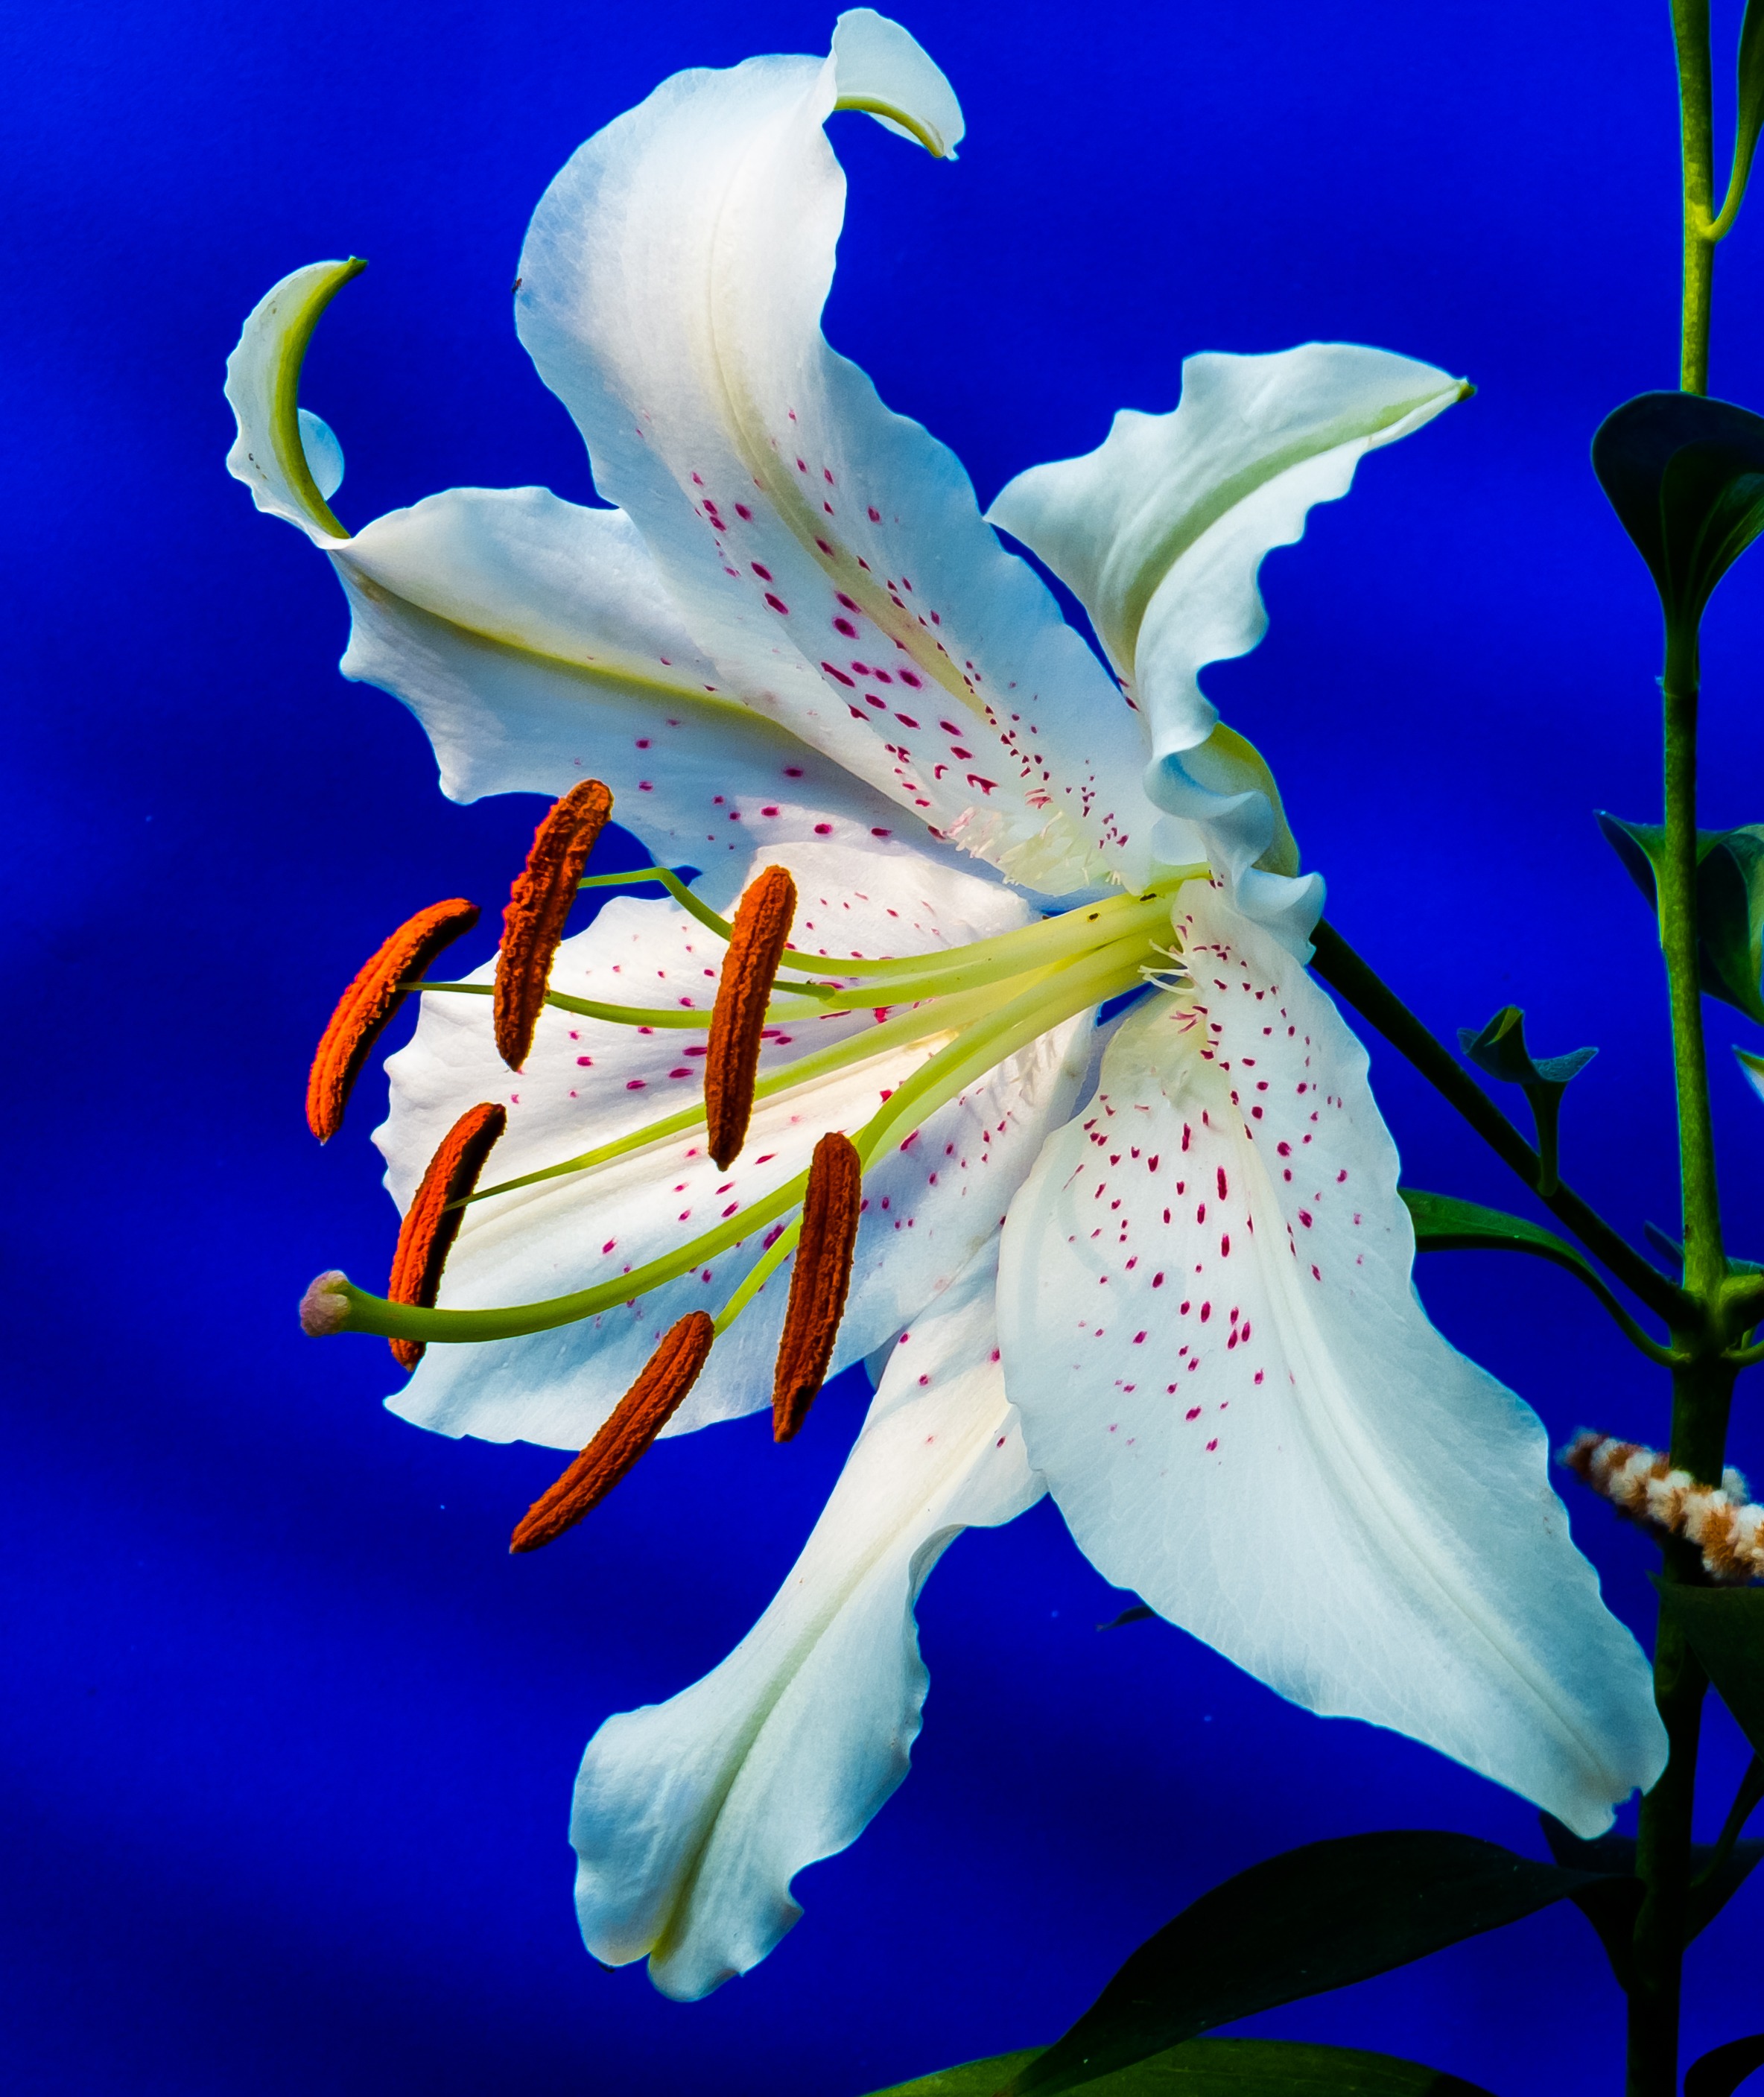
blossom, plant, white, flower, petal, bloom, botany, flora, lily, macro photography, blossomed, flowering plant, purple dots, plant stem, land plant